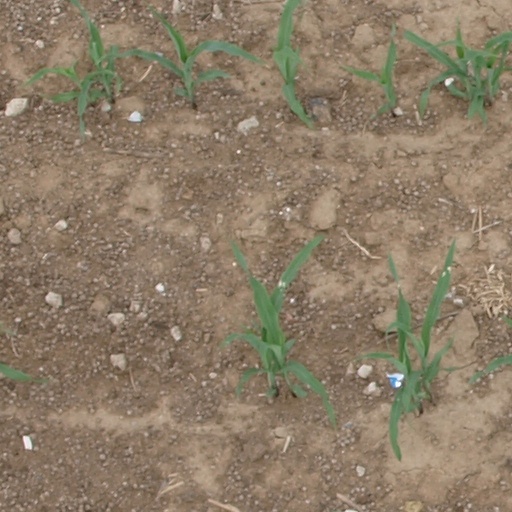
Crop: maize; corn